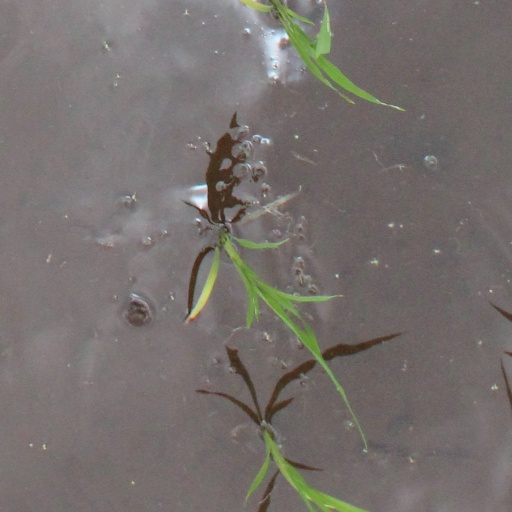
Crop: rice